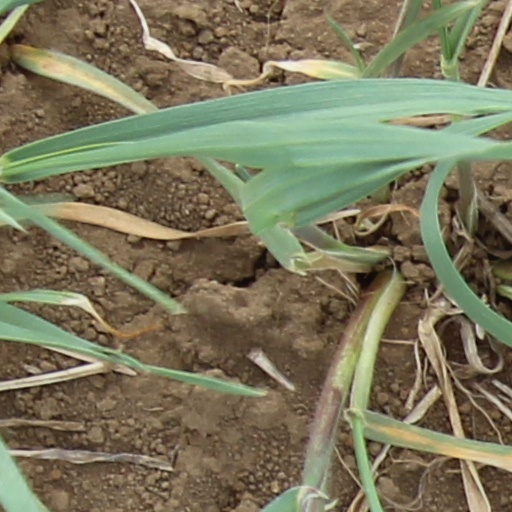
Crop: wheat